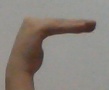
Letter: haa